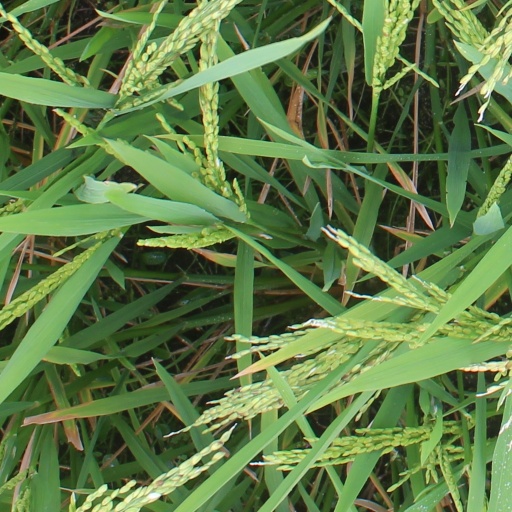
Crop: rice